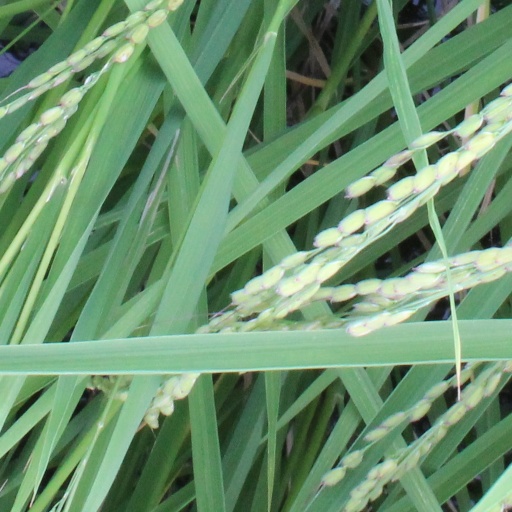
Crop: rice